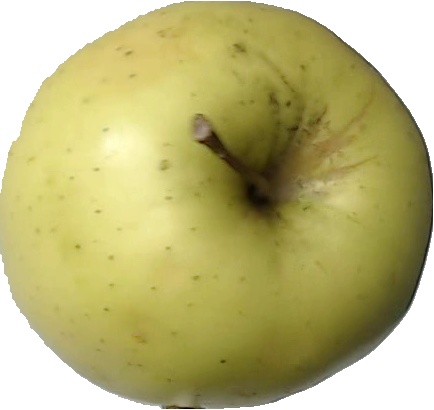
Label: apple_golden_2